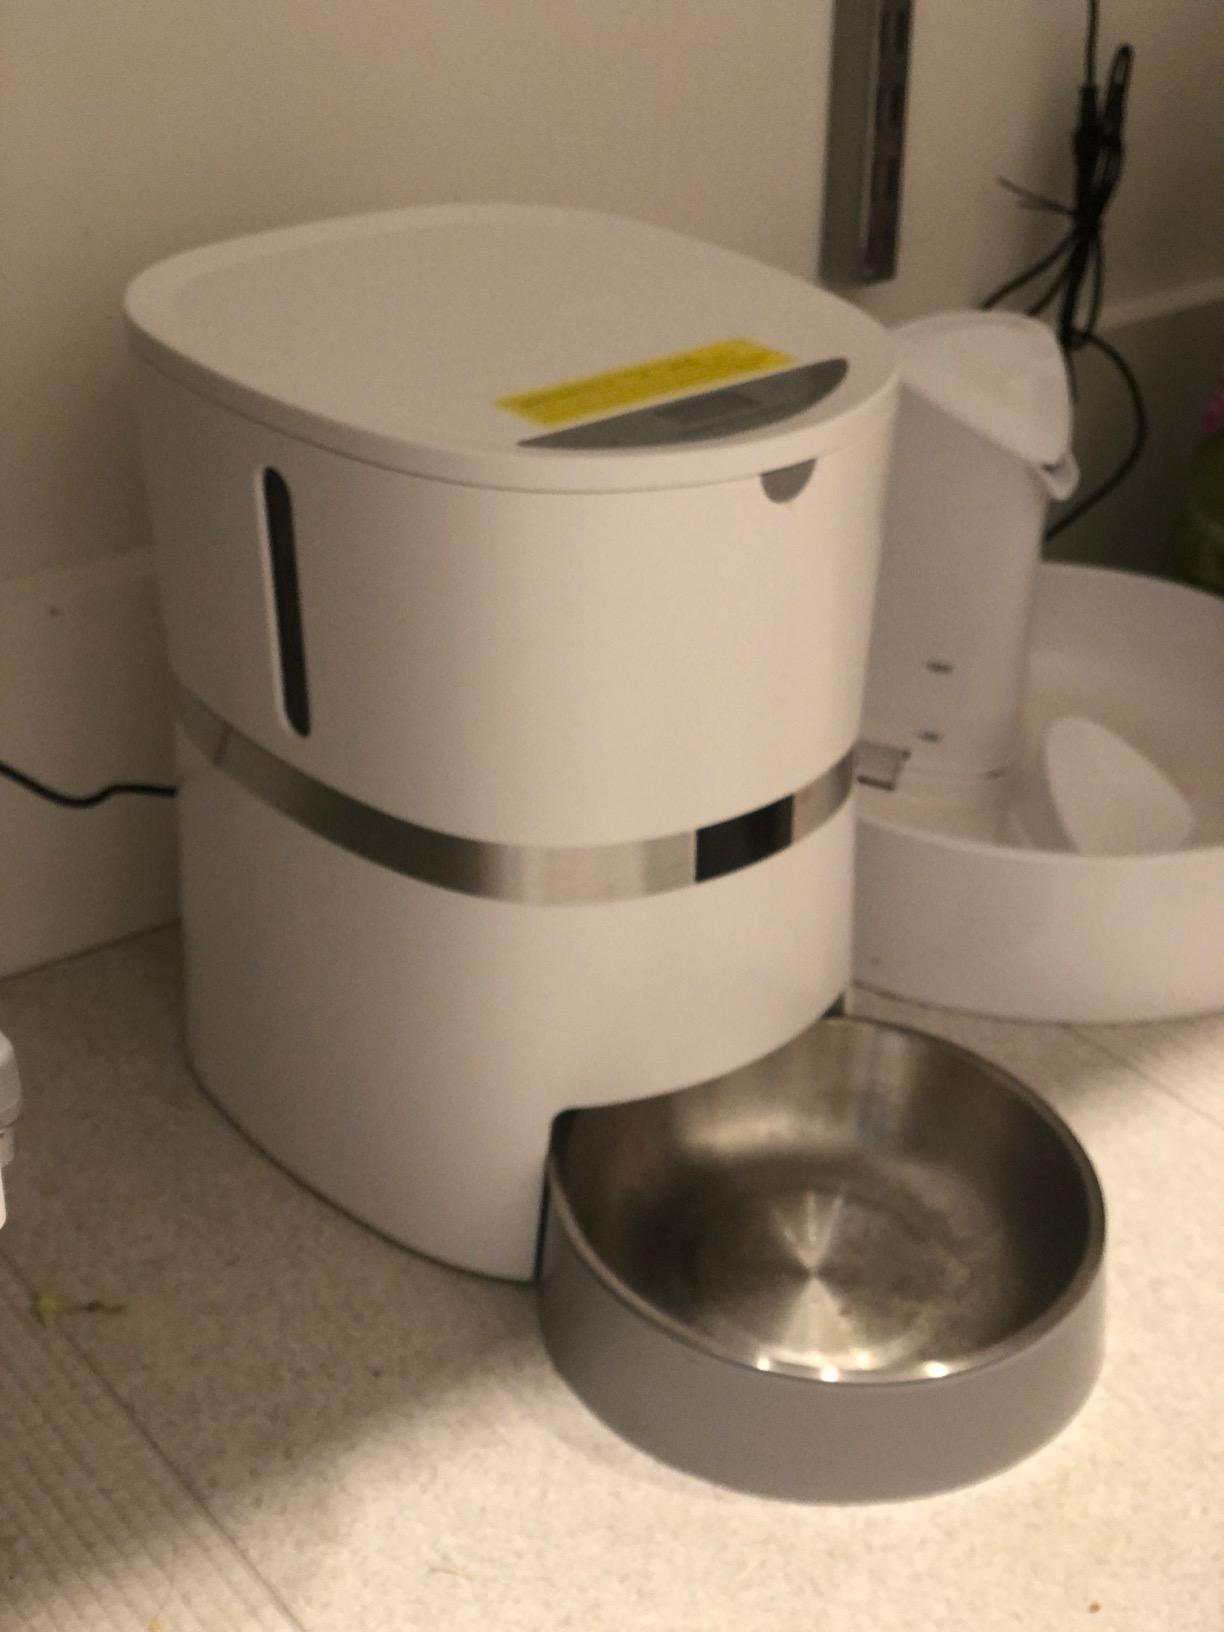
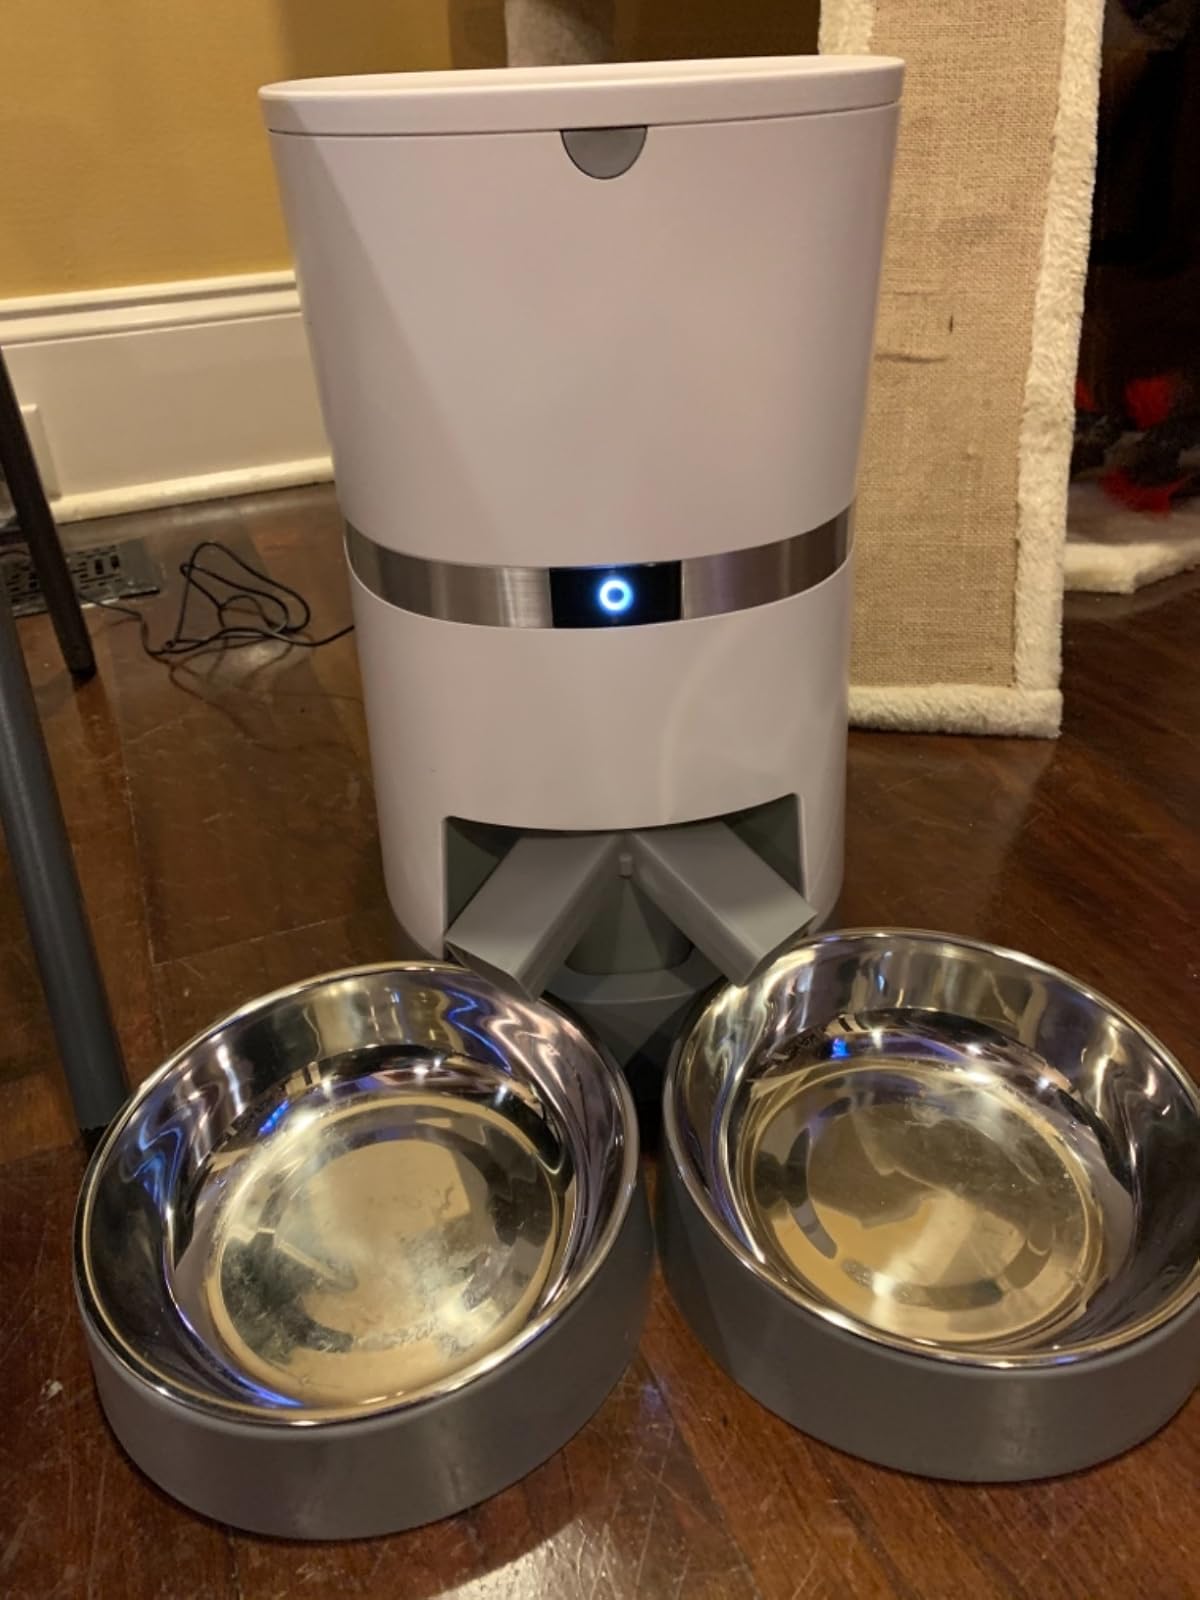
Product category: items_feeder
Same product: no